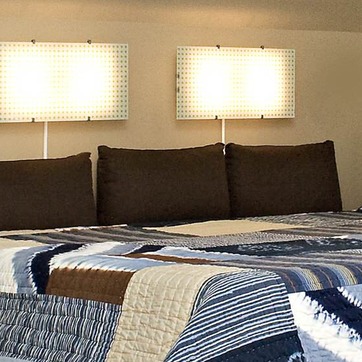
Material: fabric